Sardan

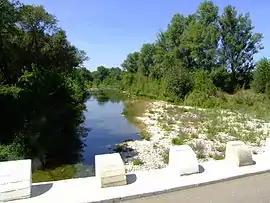
The Vidourle river in Sardan

Sardan is a commune in the Gard department in southern France.